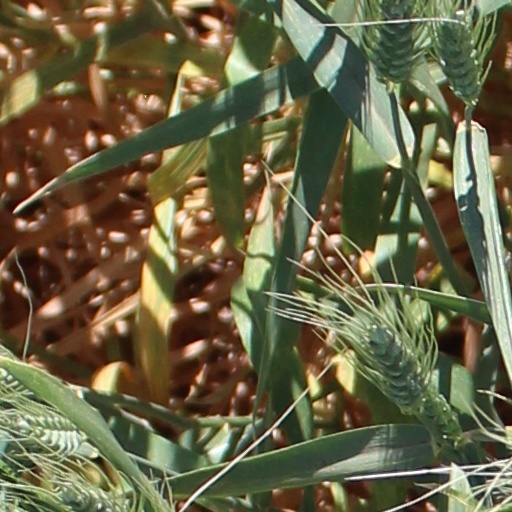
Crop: wheat